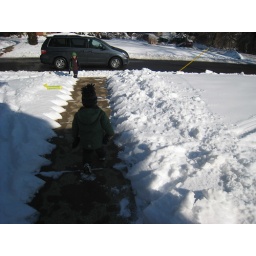
Brad spent almost an hour shoveling the walkway from the front door and the sidewalk all the way around to the driveway